Johann Leonhard Dober

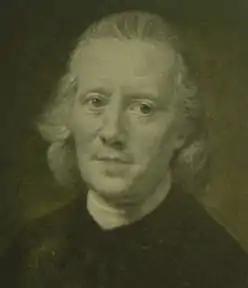
Johann Leonhard Dober (1706-1766)

Johann Leonhard Dober (born March 7, 1706, Mönchsroth, Swabia, Germany to Johann Dober and Anna Barbara Link; died April 1, 1766, Herrnhut, Saxony, Germany) was, along with David Nitschmann, one of the two first missionaries of the Moravian Brethren (Herrnhuter Brüdergemeine) in the West Indies in 1732.